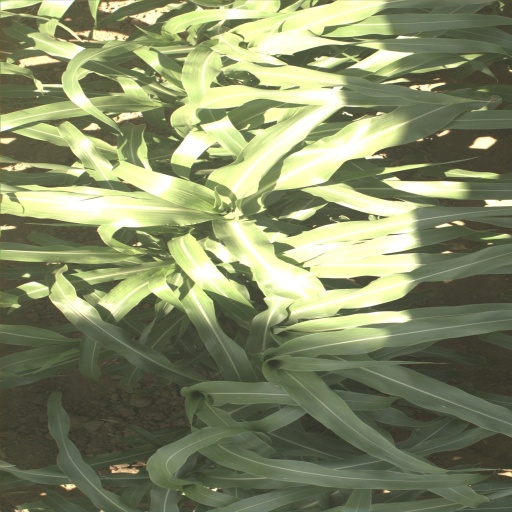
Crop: sorghum